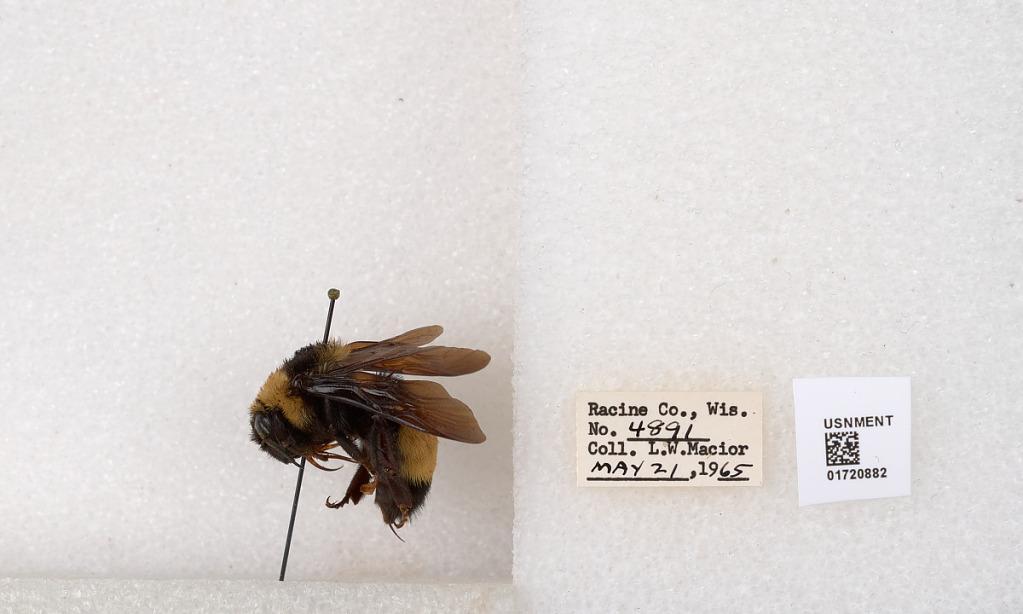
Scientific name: Bombus (Bombus) nevadensis auricormus
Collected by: L. Macior
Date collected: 1965-5-21
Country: United States
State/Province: Wisconsin
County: Racine
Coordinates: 42.7299, -87.8123